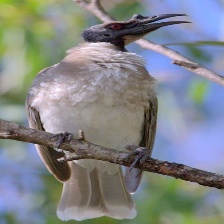
Species: NOISY FRIARBIRD
Scientific name: PHILEMON CORNICULATUS